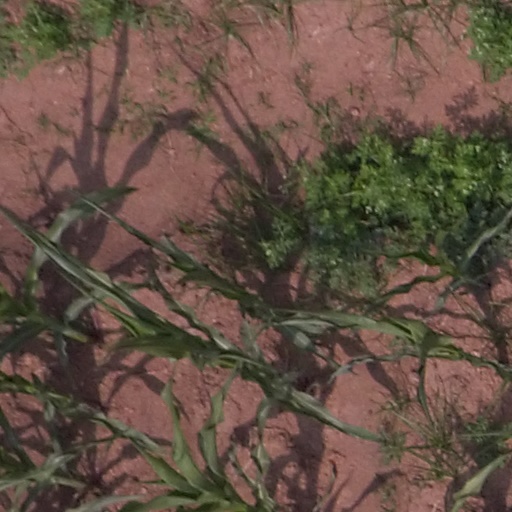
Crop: maize; corn